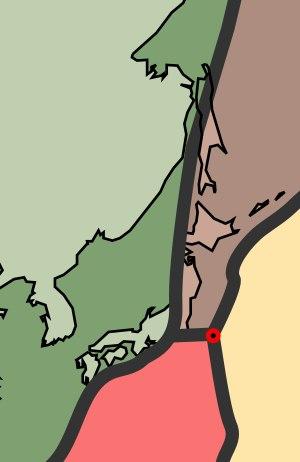
La jonction triple de Boso est une jonction triple située au large du Japon.